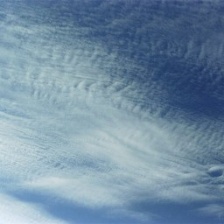
Cloud type: Cirrocumulus